Treaty of London (1915)

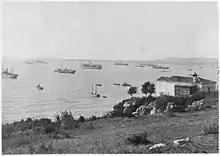
Italian Navy in Vlorë in 1915

Salandra and his foreign minister Antonino Paternò Castello did not break off the negotiations completely. They used the subsequent months to wait for a chance to increase Italian demands to the maximum at an opportune time. There was an attempt to relaunch the negotiations in London on 16 September when Castello told Rodd that the British and Italians shared interests in preventing westward spread of Slavic domains under Russian influence, specifically by preventing Slavic influence in the Adriatic, where irredentists claimed Dalmatia. While Castello instructed Imperiali to tell the British that Italy would not decide to abandon its neutrality before the Entente accepted their conditions, Grey insisted on Italy first committing to joining the Entente and the talks collapsed again.